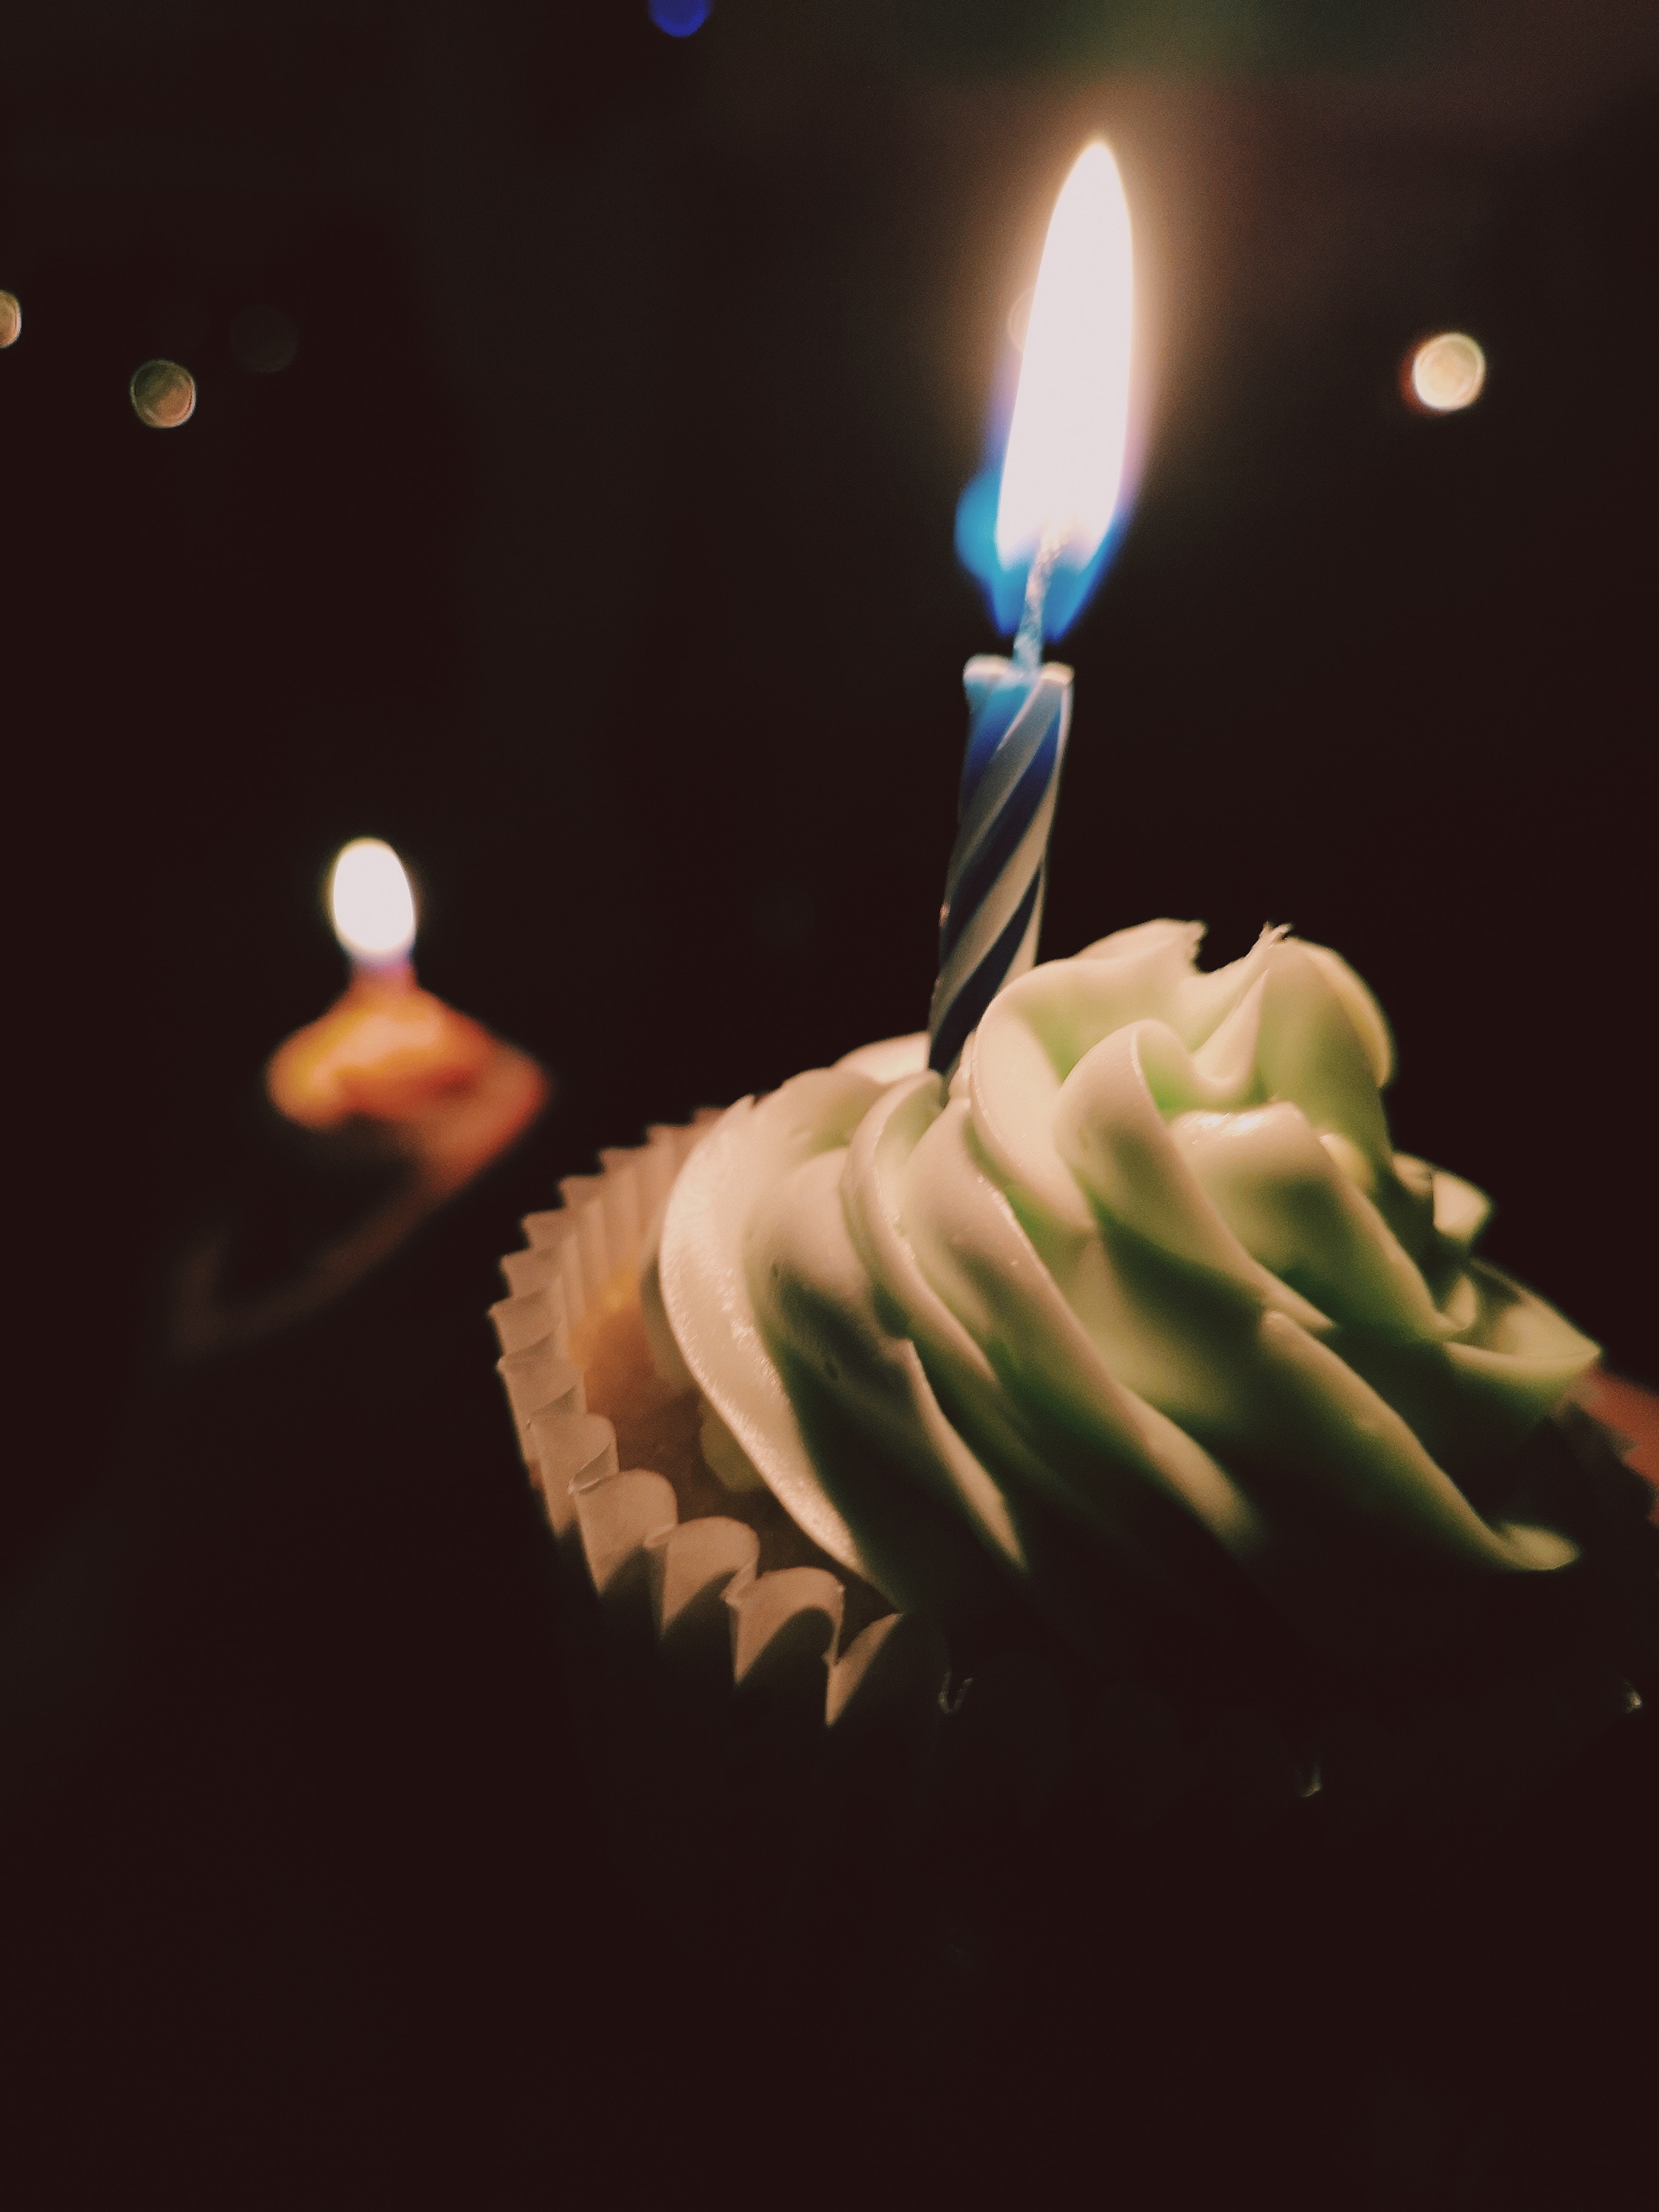
candle, flame, lighting, light, sky, still life photography, hand, cake, interior design, wax, darkness, fire, cloud, space, birthday cake, dessert, icing